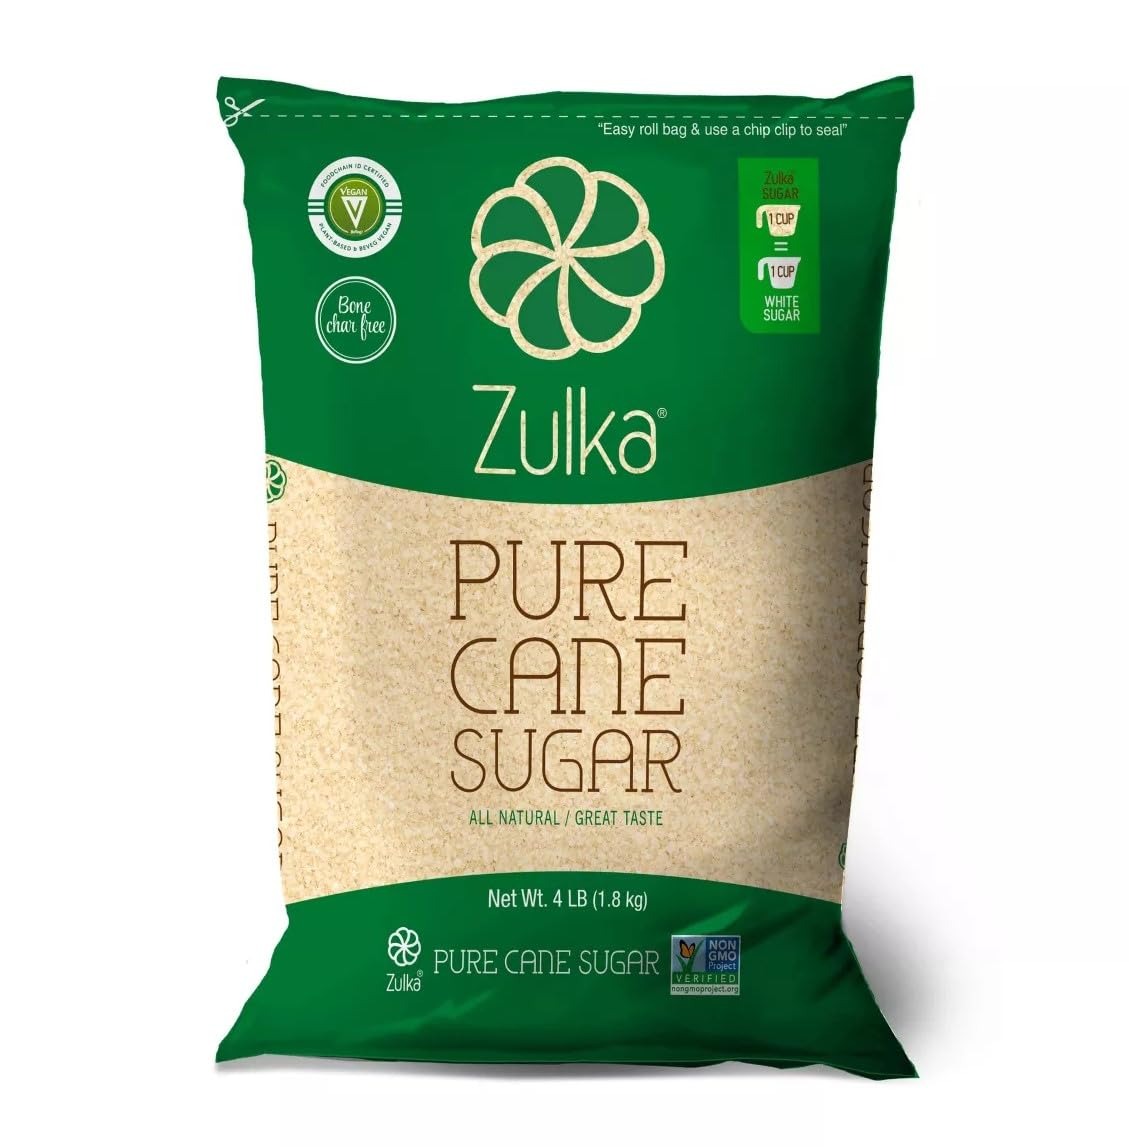
Item Name: Zulka Morena 100% Pure Cane Sugar - NON-GMO All Natural Great Taste - Great for Baking , 4 lbs (Pack of 2)
Bullet Point 1: All natural
Bullet Point 2: Great taste
Bullet Point 3: Great for baking
Product Description: Zulka Morena's Pure Cane Sugar is a premium, non-GMO sweetener that brings the natural goodness of sugar cane to your kitchen. Ideal for baking, this sugar retains the natural properties of the cane, ensuring that every dessert you make is not only sweet but also maintains the authentic flavor of the ingredients. Each 4 lb bag is easy to handle and convenient for any kitchen, cafe, or bakery. With a commitment to natural processes, Zulka guarantees a pure product without any artificial additives or preservatives. Embrace the great taste and quality for all your sweetening needs.
Value: 128.0
Unit: Ounce

Price: 13.085